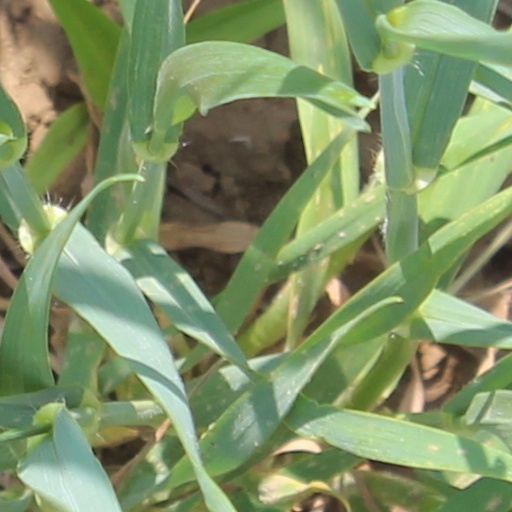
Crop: wheat